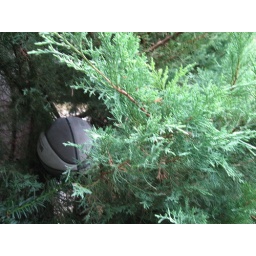
this is a picture of a ball in a tree i putted the ball in the tree because that would make it naturally